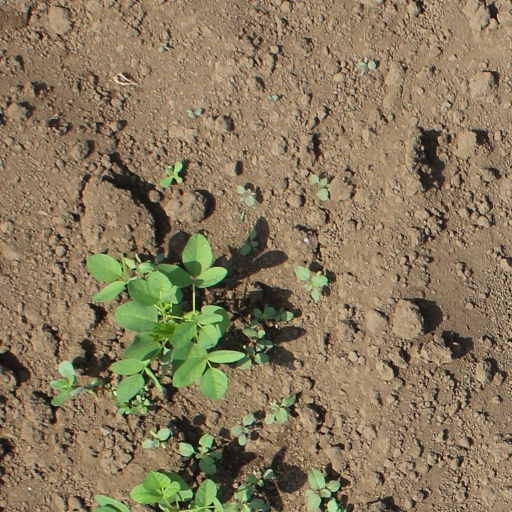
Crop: soybean